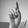
ASL letter: D